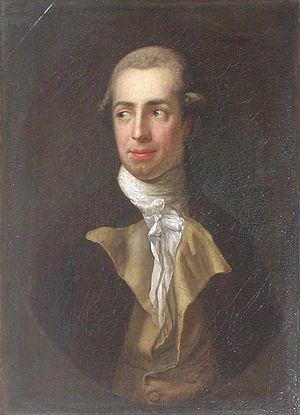
Den Lille Landbokommission / Kommissionen for Frederiksborg og Kronborg Amter / Medlemmer og deres forudsætninger
Johan Ludvig Reventlow.
Kommissionen for Frederiksborg og Kronborg Amter, populært kaldet Den Lille Landbokommission, var en kommission nedsat i slutningen af 1700-tallet for at gennemføre en vidtgående omlægning af landbruget på Kronens godser i Nordøstsjælland, de tidligere rytterdistrikter i de daværende Kronborg og Frederiksborg amter, hvorunder landsbyfællesskabet, fæstevæsen og hoveri skulle afskaffes og et individuelt, selvejet og selvkørende landbrug skulle gennemføres. Foruden forbedringer i landbrugernes vilkår blev der også arbejdet med husmændenes levevilkår.